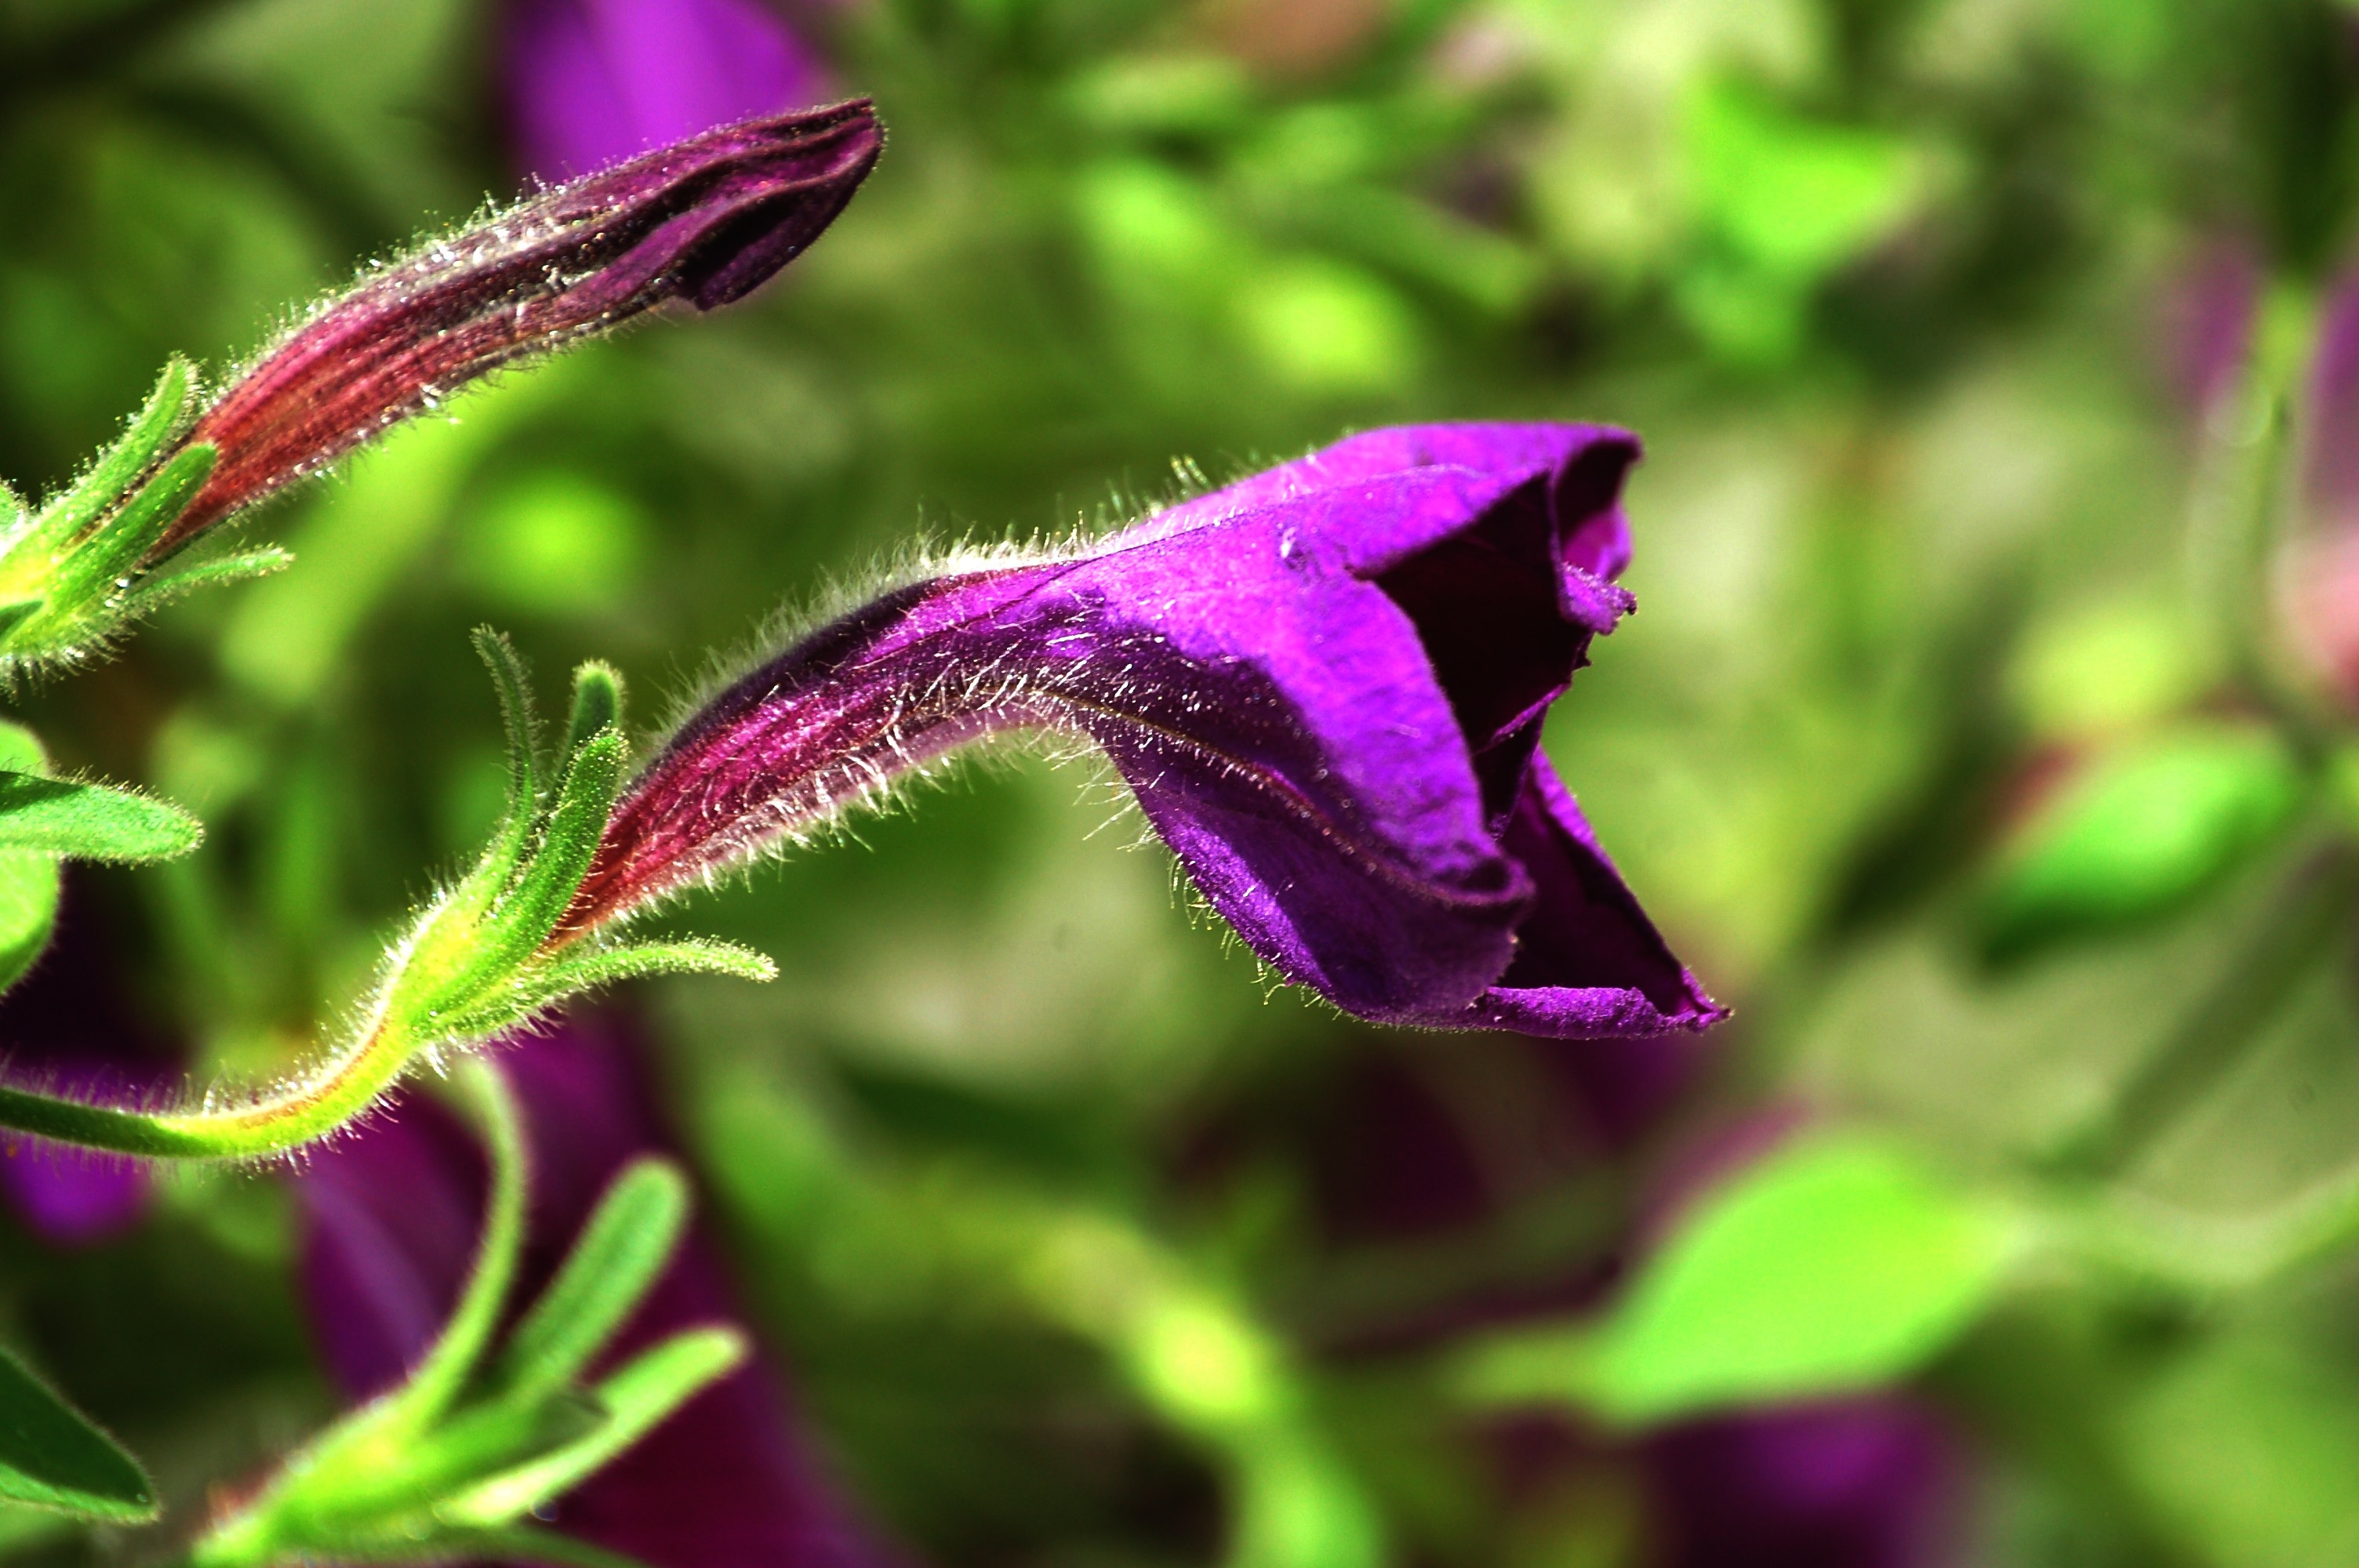
nature, plant, leaf, flower, petal, botany, flora, wildflower, macro photography, flowering plant, bellflower family, annual plant, plant stem, land plant